Louis Cavagnari

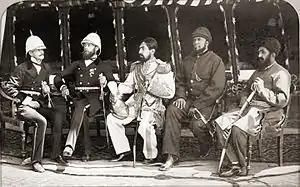
Mohammad Yaqub Khan with British officers in May 1879

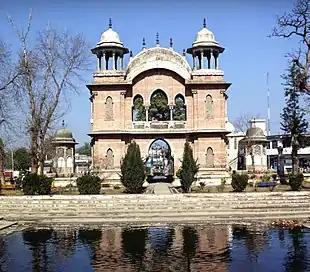

In September 1878 he was attached to the staff of a British mission to Kabul, Afghanistan, which the Afghans refused to allow to proceed through the Khyber Pass. In May 1879, after the British-Indian forces had invaded Afghanistan, and the death of Afghan Emir Sher Ali Khan, Cavagnari negotiated and signed the Treaty of Gandamak with Sher Ali Khan's son and successor, Mohammad Yaqub Khan. With this treaty, the Afghans agreed to admit a British representative to Kabul, and the post was conferred on Cavagnari, who also received the Star of India and was made a KCB. He took up his residence in July 1879. On 3 September 1879, Cavagnari and the other European members of the mission, along with their guards who were made up of The Guides, were killed after he refused the demands of mutinous Afghan troops. Cavagnari was survived by his wife, Lady Cavagnari ("née" Mercy Emma Graves), whom he had married in 1871.